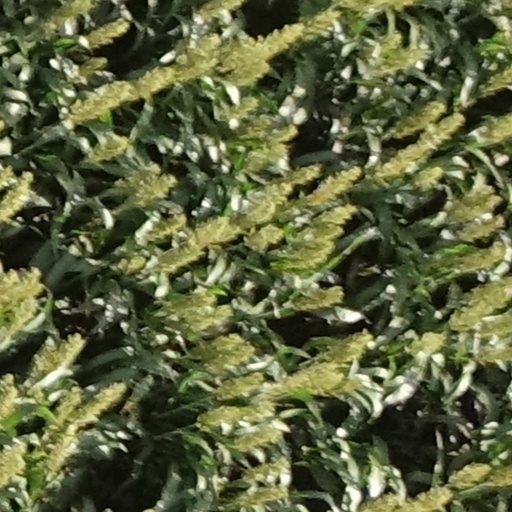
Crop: sorghum